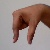
The image shows a hand gesture representing the letter 'Q' in Indian Sign Language.